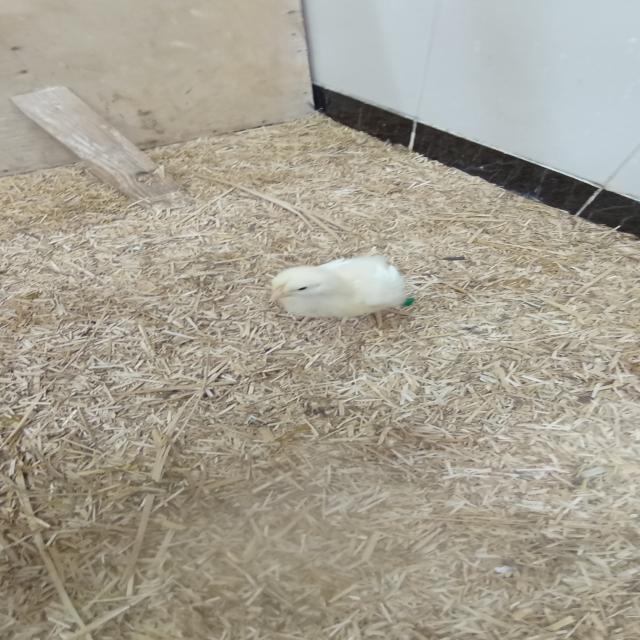
Weight: 191 g